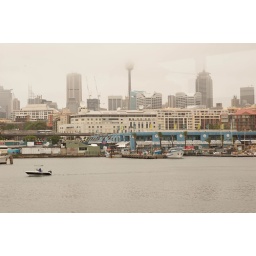
Sydney behind fish markets, with cloud coming in